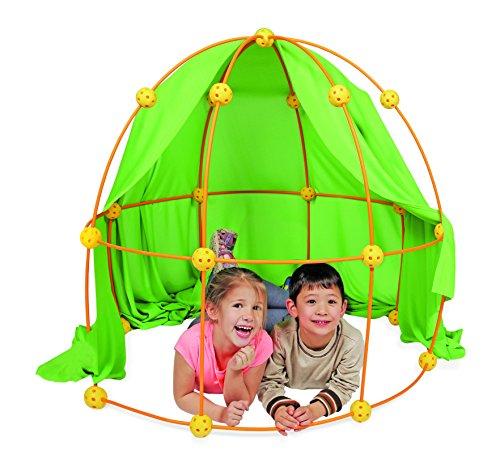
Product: Everest Toys Flexi-Forts Set
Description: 69 Pieces - 25 geometrically precise solid plastic balls and 44 reinforced sticks.
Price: $42.55
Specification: ProductDimensions:16.8x10x3.2inches|ItemWeight:1pounds|ShippingWeight:3.62pounds(Viewshippingratesandpolicies)|DomesticShipping:ItemcanbeshippedwithinU.S.|InternationalShipping:ThisitemcanbeshippedtoselectcountriesoutsideoftheU.S.LearnMore|ASIN:B00KCSAA9G|Itemmodelnumber:CF5|Manufacturerrecommendedage:3yearsandup